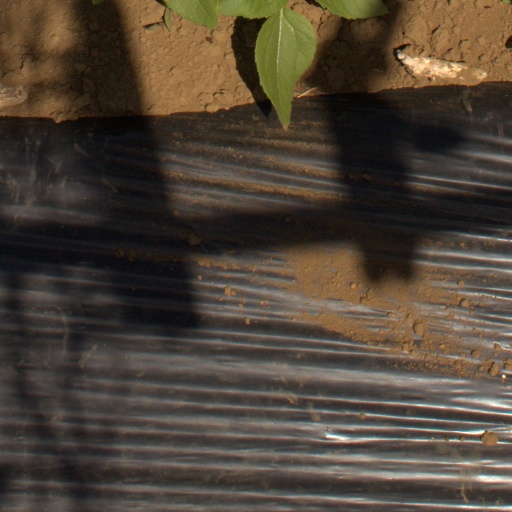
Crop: Jerusalem artichoke